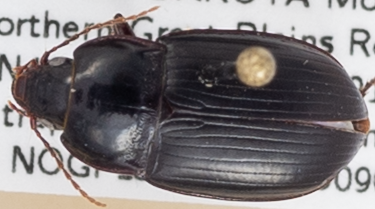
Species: Amara obesa
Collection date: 2019-08-06
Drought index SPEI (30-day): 0.362
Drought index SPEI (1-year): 1.13
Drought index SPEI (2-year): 1.082